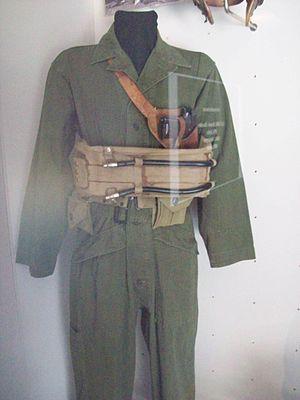
bouée US débarquement Normandie
La bouée de débarquement est un accessoire de sécurité équipant les militaires lors des opérations amphibies afin de les protéger, autant que possible, du risque de noyade.